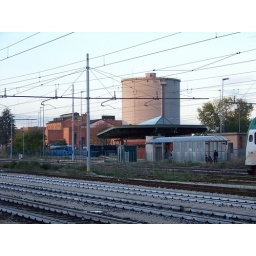
Buses and water tower seen across the tracks. Seen from the train station platform at Ferrara, Italy in October 2010.